Vision mixer

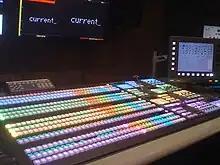
Ross Video Vision 4 at Current TV

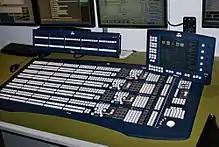
Kahuna video switcher made by Snell Limited company presented at IBC 2010

A vision mixer is a device used to select between different live video sources and, in some cases, compositing live video sources together to create visual effects.